Energy transition

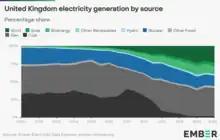
United Kingdom electricity generation by source - percentage share

A shift in energy sources has the potential to redefine relations and dependencies between countries, stakeholders and companies. Countries or land owners with resources – fossil or renewable – face massive losses or gains depending on the development of any energy transition. In 2021, energy costs reached 13% of global gross domestic product.